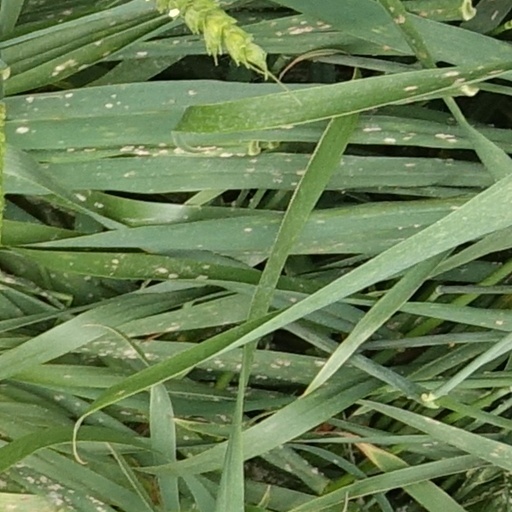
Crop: wheat